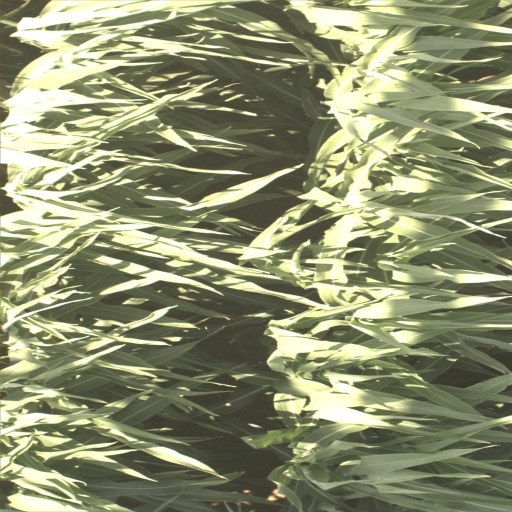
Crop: sorghum